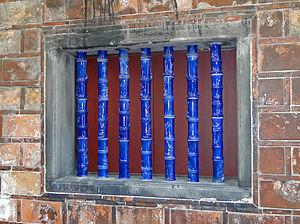
Une fenêtre avec des barreaux en forme de bambou à la résidence de Lin An Tai à Taipei, Taiwan